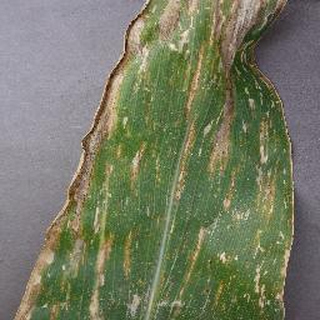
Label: corn_cercospora_leaf_spot